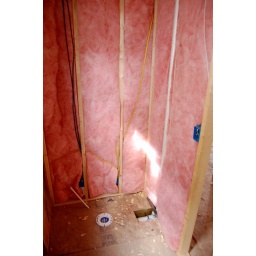
i insulated the walls around the toilet so you can't hear people pooping.